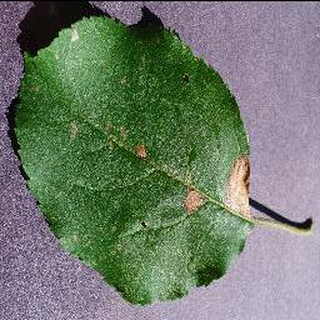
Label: apple_black_rot